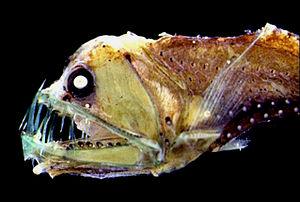
Un poisson abyssal, poisson des abysses ou poisson des profondeurs est une espèce de poissons qui passe la plus grande partie de sa vie dans les abysses. Les poissons des abysses constituent un élément important de la faune abyssale et une ressource halieutique considérable. Réputés pour leur apparence monstrueuse, la plupart mesurent à peine une dizaine de centimètres de longueur, rares sont ceux qui dépassent le mètre. En raison de leur difficile accessibilité, on ne sait que peu de choses de leur comportement, on ne peut le déduire qu'à partir de leur anatomie.
Le poisson-vipère de Sloane, chauliode de Sloane ou chauliode très lumineux est une espèce de poissons-vipères de la famille des stomiidés.